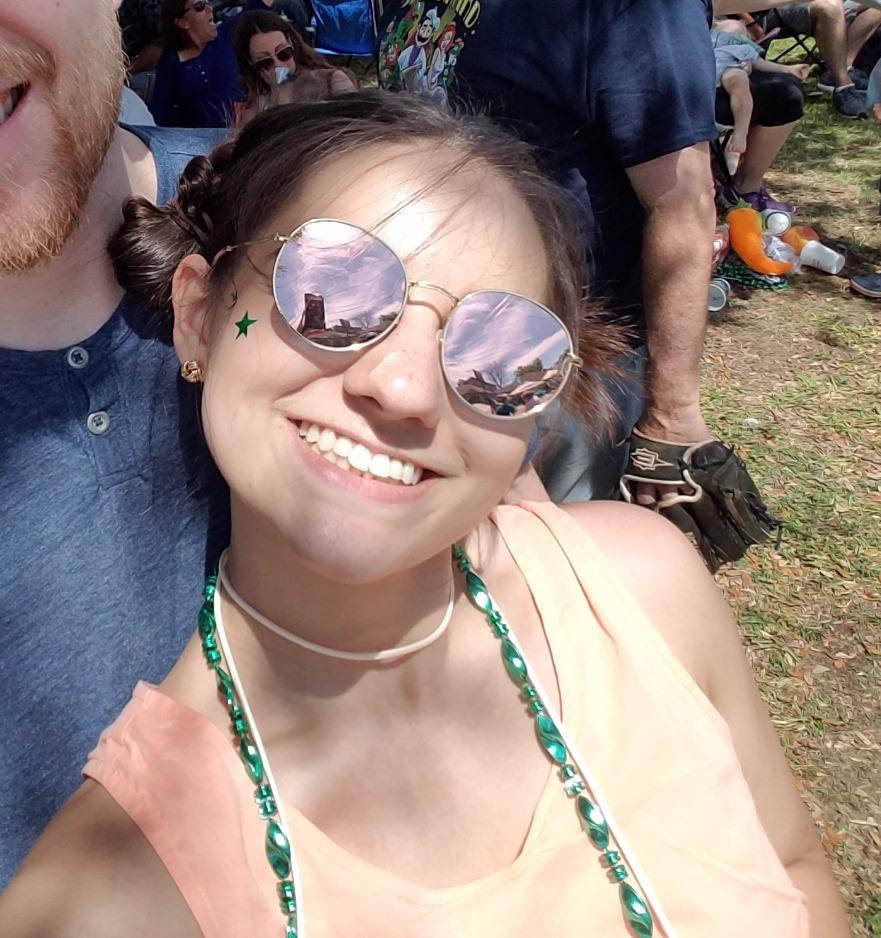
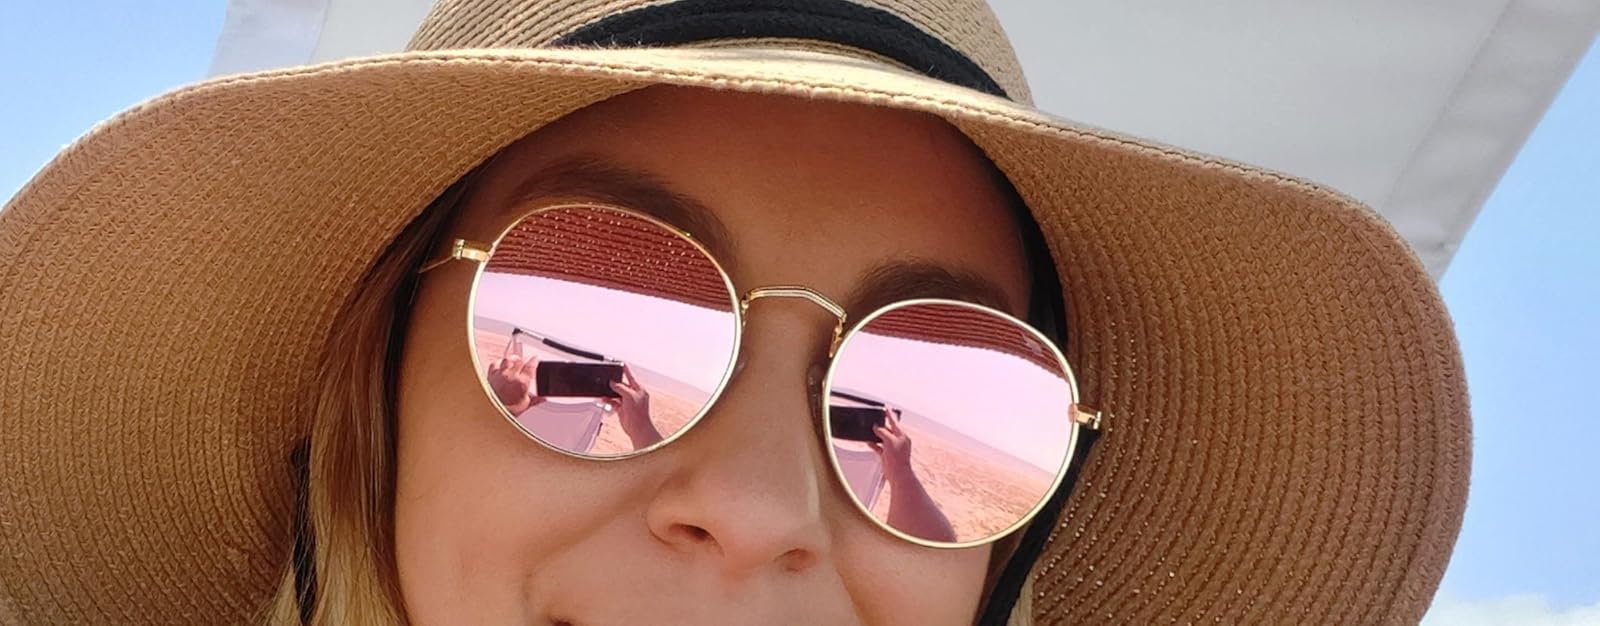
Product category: accessories_sunglasses
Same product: yes